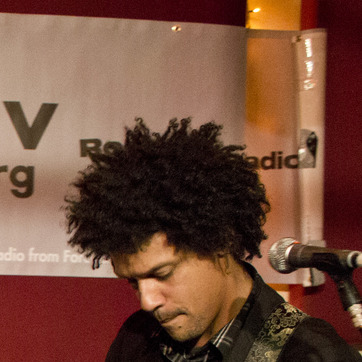
Material: hair